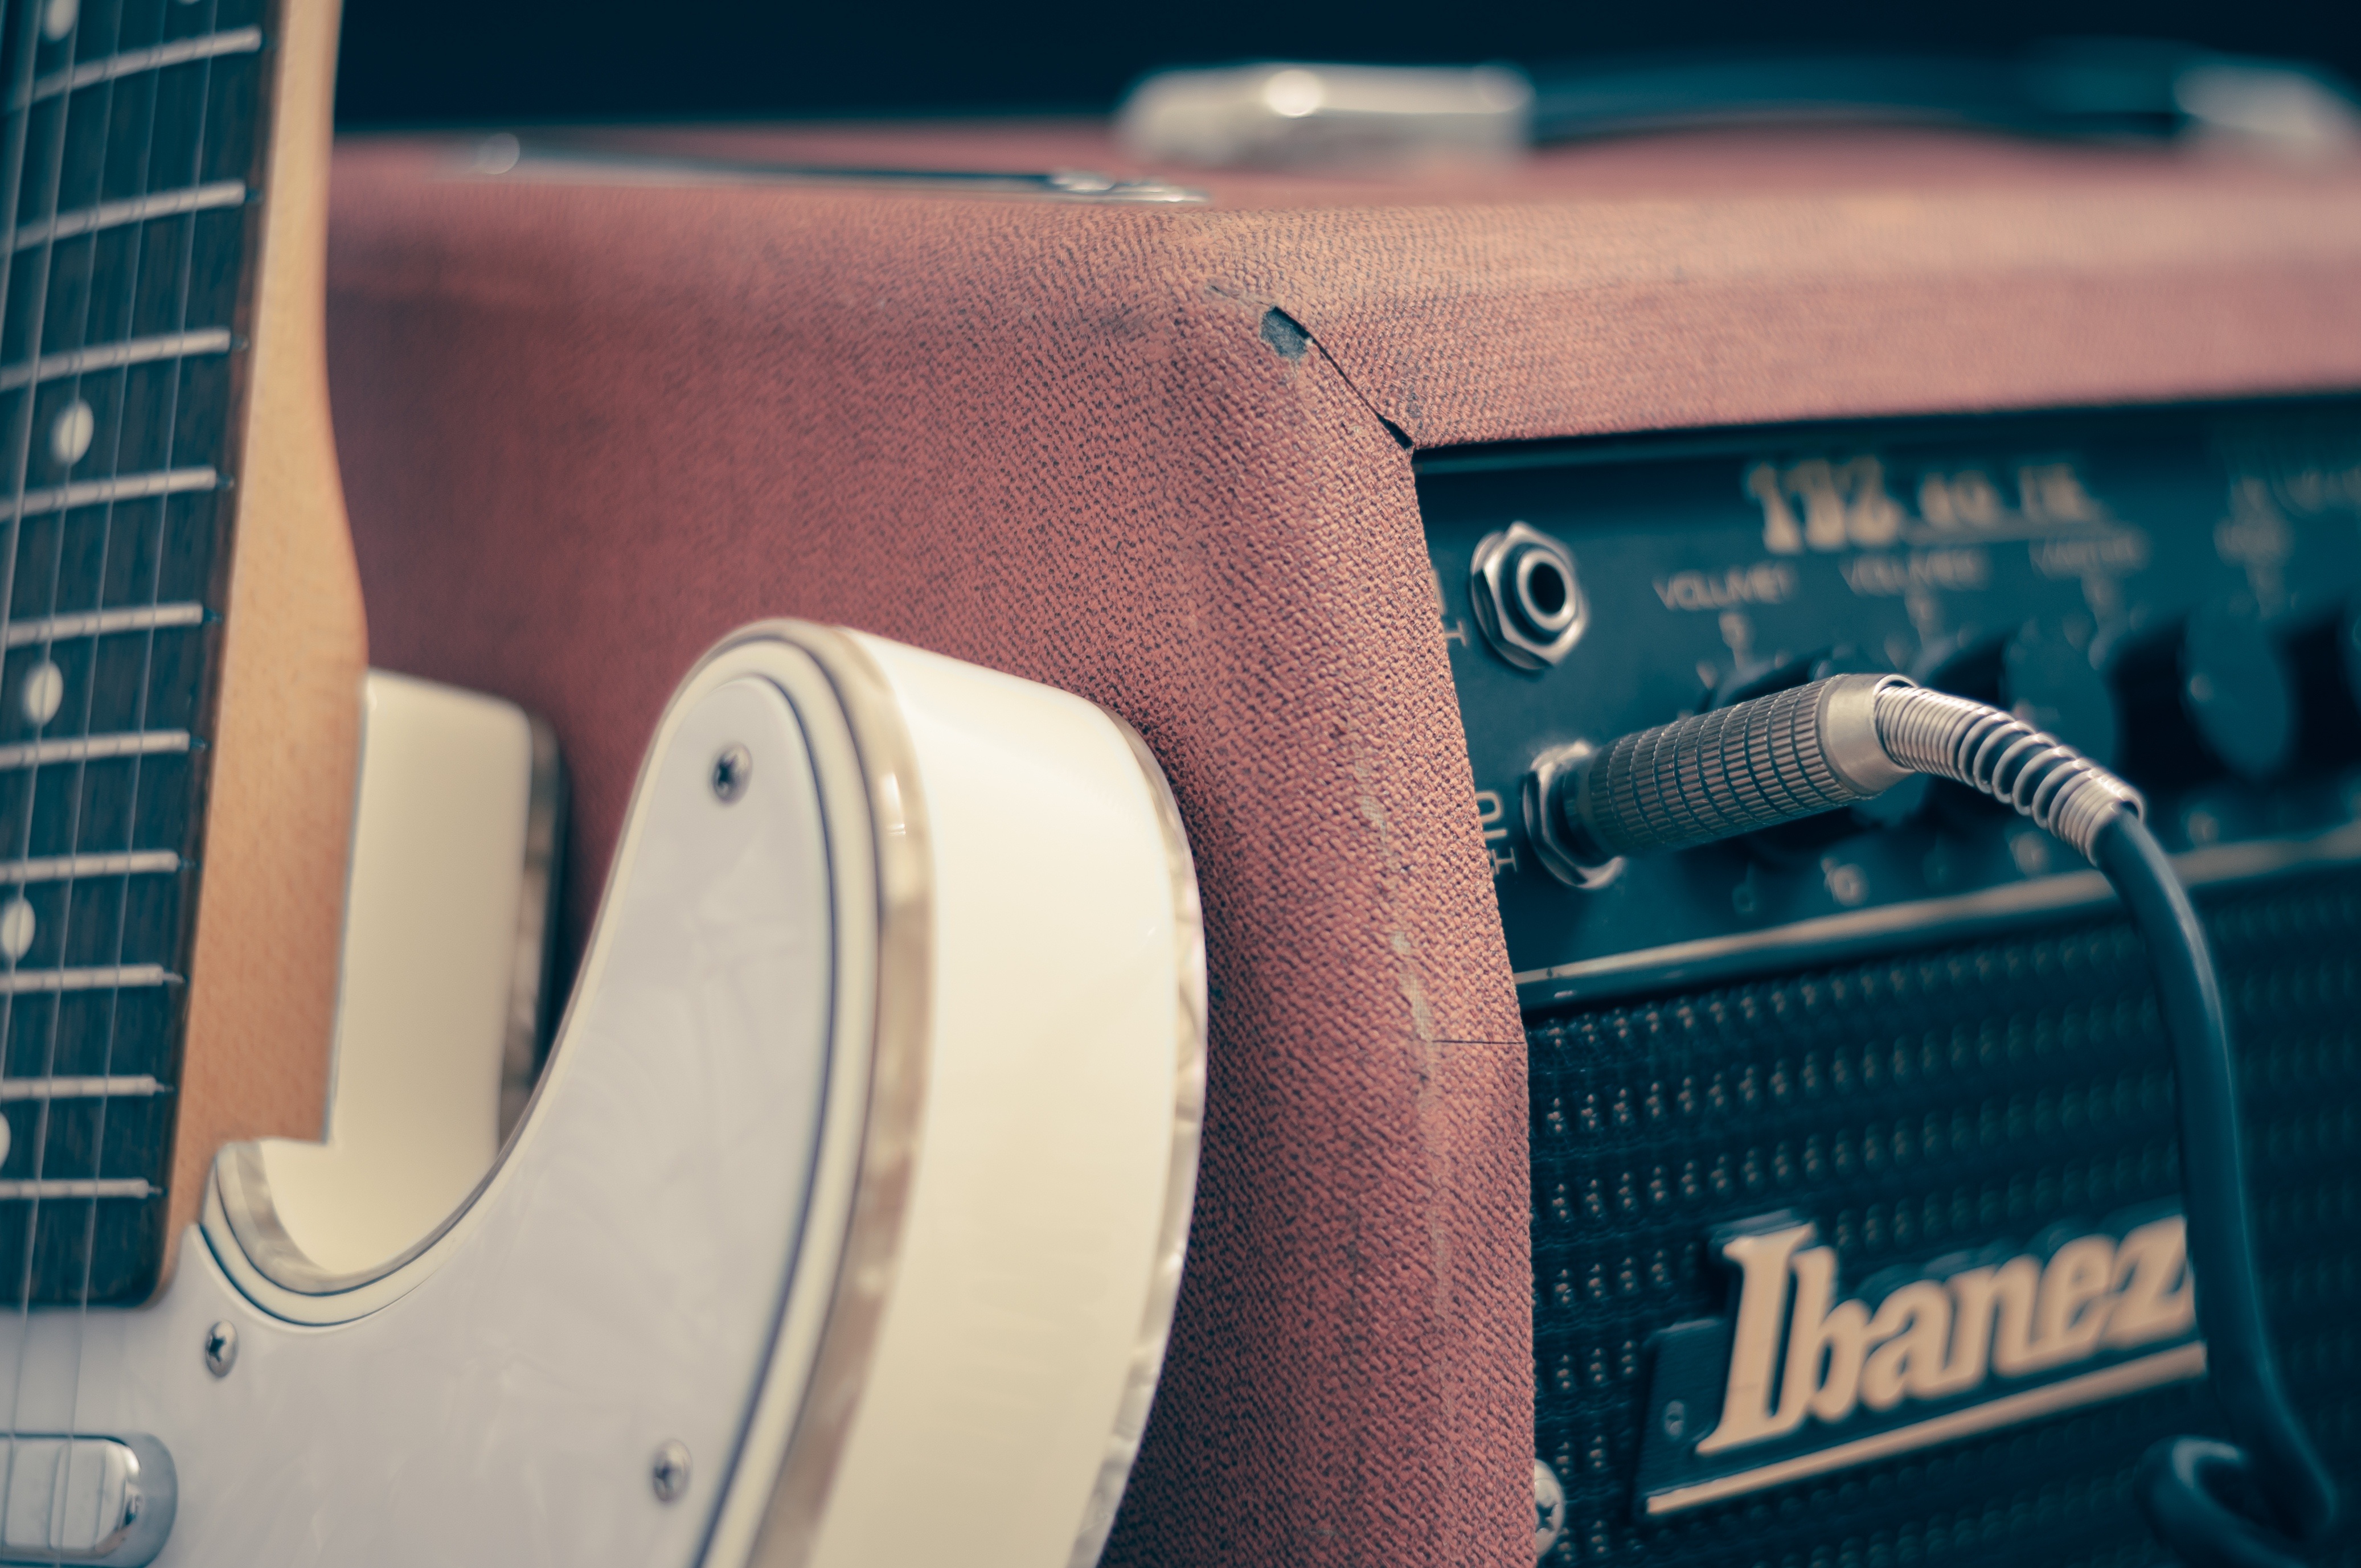
rock, record, guitar, acoustic guitar, band, equipment, color, instrument, recording studio, artist, blue, professional, playing, performer, musician, player, amplifier, acoustic, electric guitar, musical instrument, jazz, recording, audio, musical, sound, guitarist, melody, classical guitar, string instrument, plucked string instruments